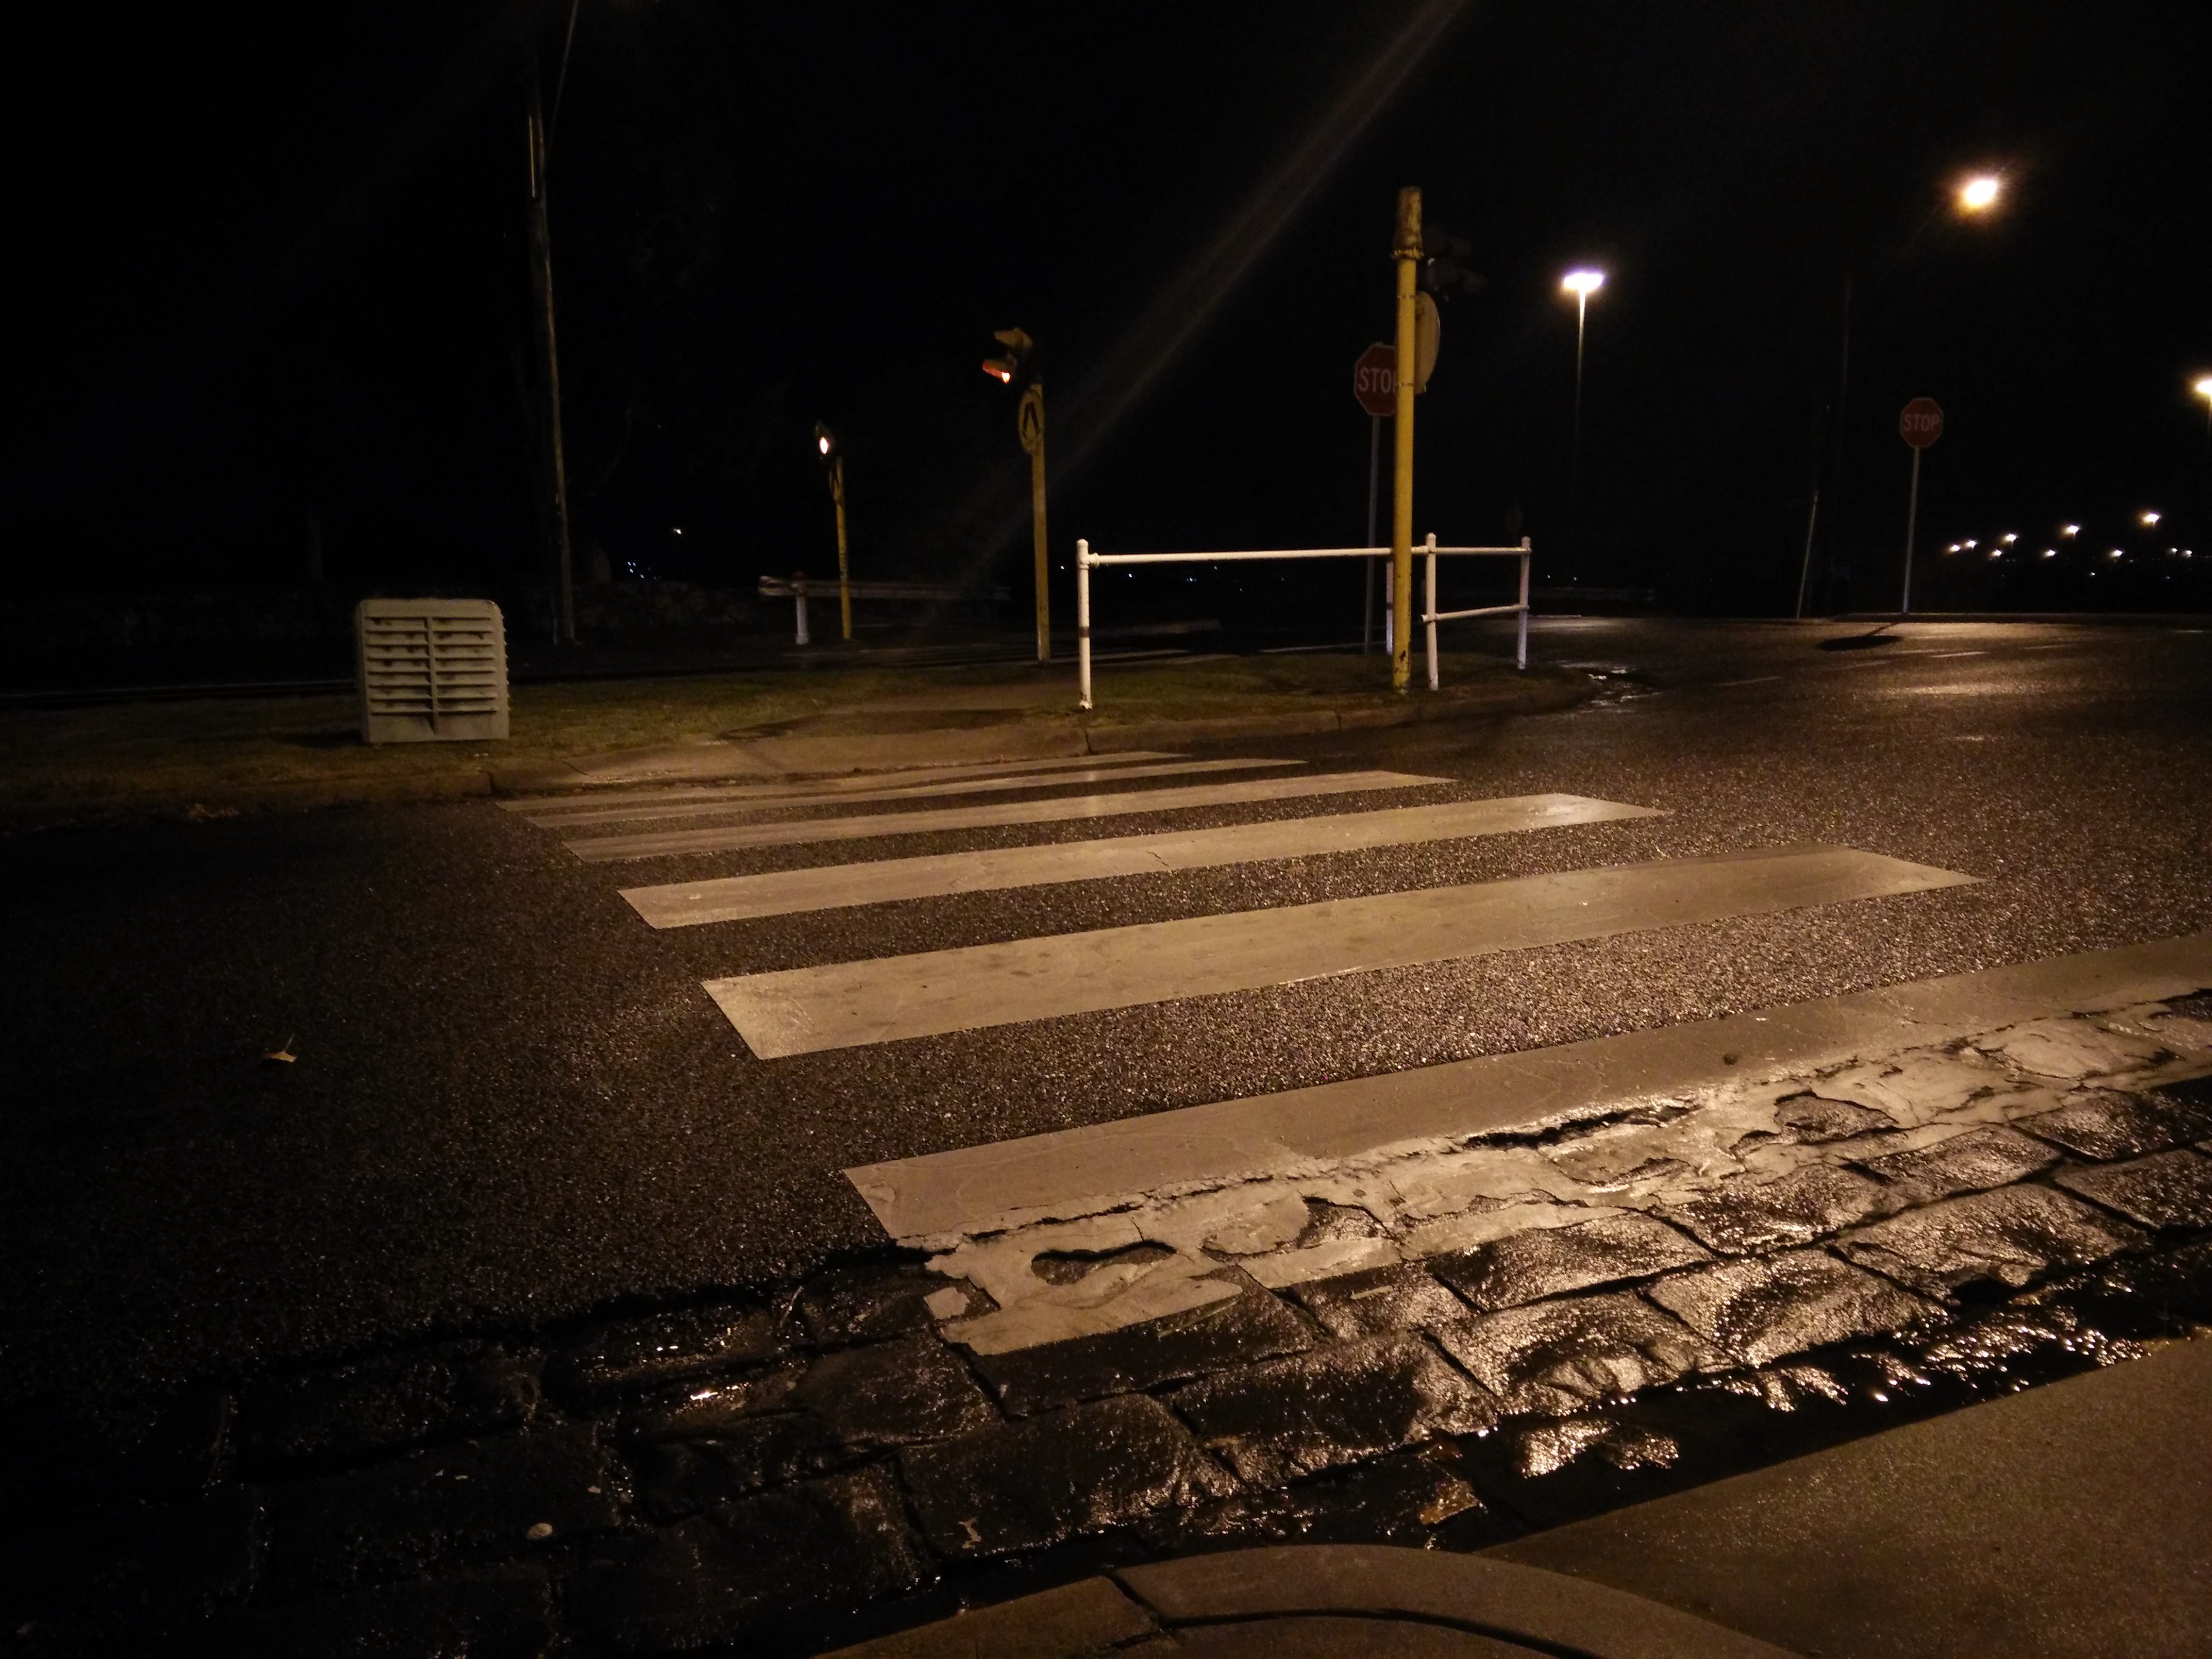
light, night, sunlight, morning, dusk, evening, reflection, shadow, darkness, street light, lighting, shape